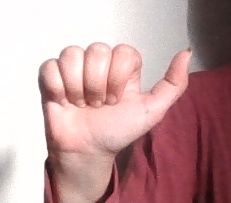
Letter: dhad